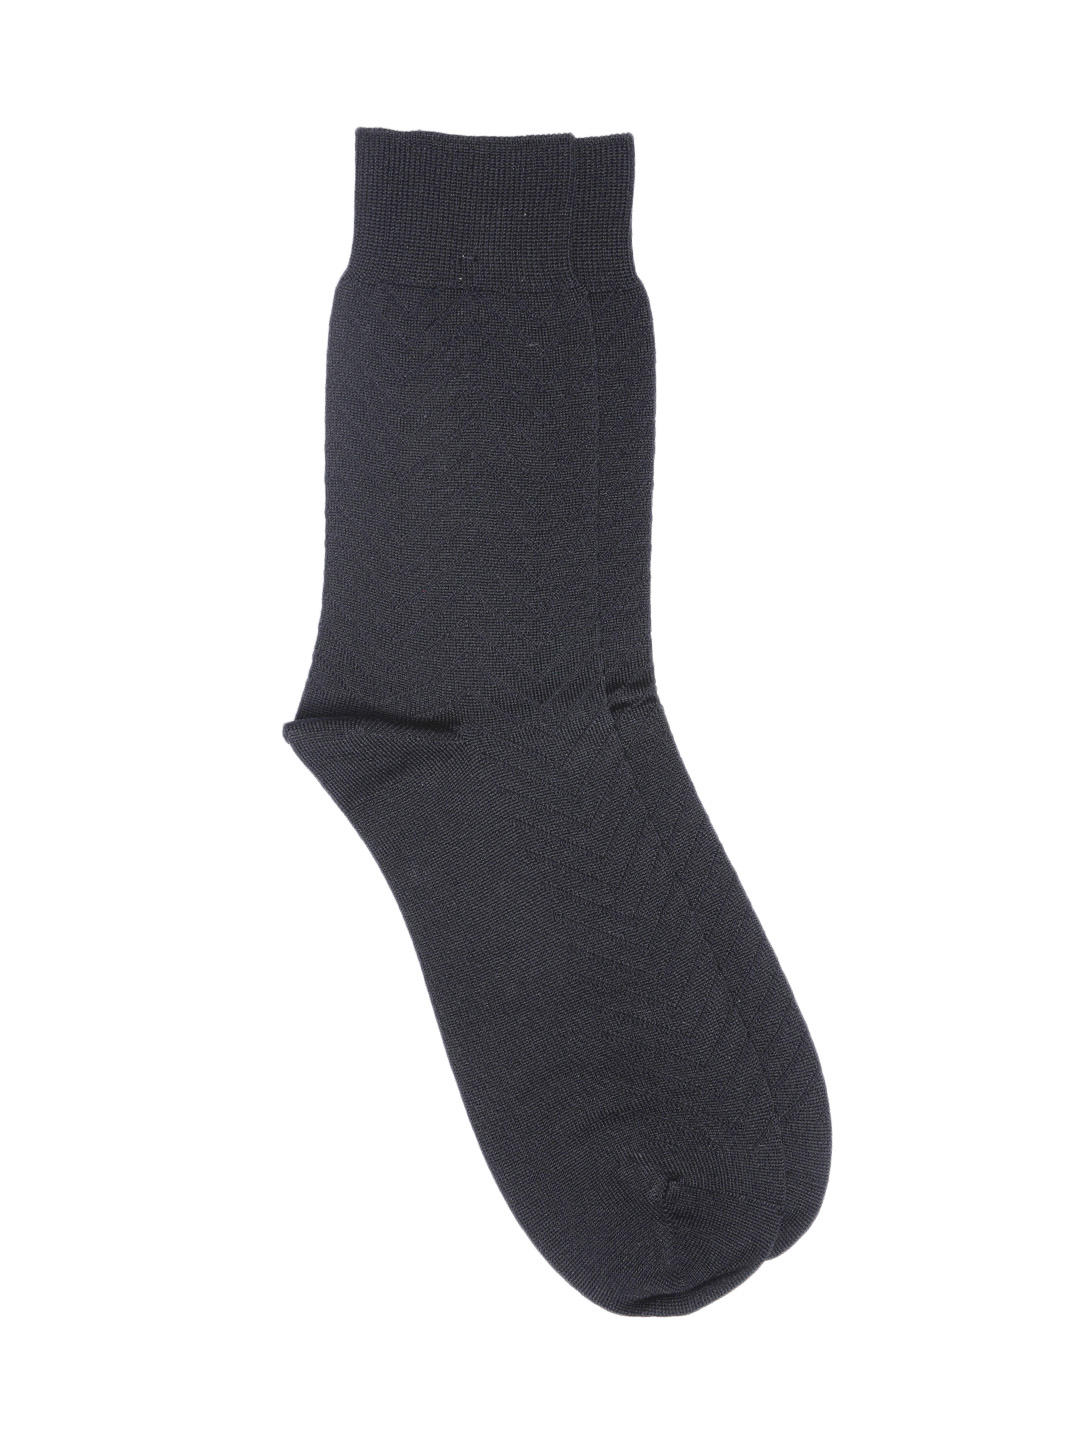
Raymond Men Grey Socks
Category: Accessories / Socks / Socks
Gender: Men
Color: Grey
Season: Summer 2016
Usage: Casual